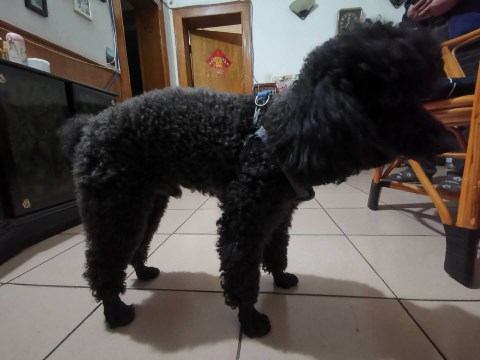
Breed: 7449-n000128-teddy